French space program

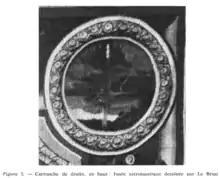
Space launch vehicle imagined on a Gobelins tapestry, ordered by Colbert and drawn by Le Brun, 1664.

Space travel has long been a significant ambition in French culture. From the Gobelins' 1664 tapestry representing a space rocket, to Jules Verne's 1865 novel "From the Earth to the Moon" and George Méliès' 1902 film "A Trip to the Moon", space and rocketry were present in French society long before the technological means appeared to allow the development of a space exploration program.